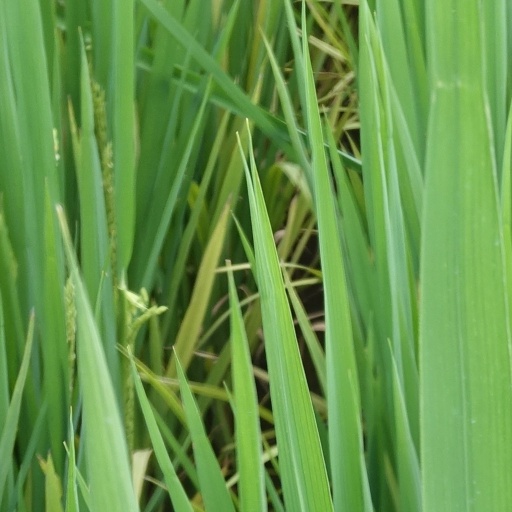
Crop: rice